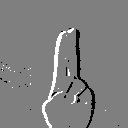
ASL letter: u